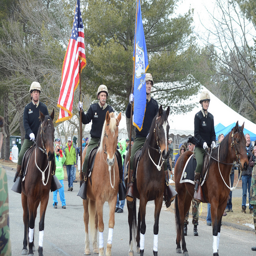
Four men on horses and in uniforms holding the American flag and another flag with people standing to the side and watching.
Riders on horse back carrying flags in a parade.
A group of four men riding horses holding flags.
Several people on horses with two of them holding flags.
A LOT OF MEN ARE ON HORSES